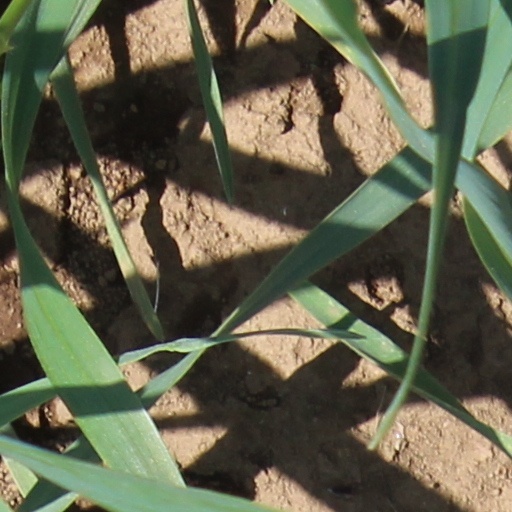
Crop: wheat